United States v. Wong Kim Ark

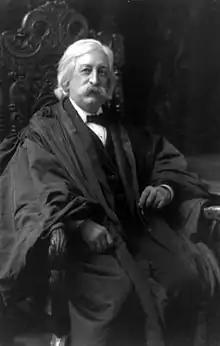
Chief Justice Melville Fuller wrote the dissent in the "Wong Kim Ark" case.

Chief Justice Melville Fuller was joined by Associate Justice John Marshall Harlan in a dissent which, "for the most part, may be said to be predicated upon the recognition of the international law doctrine". The dissenters argued that the history of U.S. citizenship law had broken with English common law tradition after independence—citing as an example the embracing in the U.S. of the right of expatriation (giving up of one's native citizenship) and the rejection of the contrary British doctrine of perpetual allegiance. The dissenters argued that the principle of "jus sanguinis" (that is, the concept of a child inheriting his or her father's citizenship by descent regardless of birthplace) had been more pervasive in U.S. legal history since independence. Based on an assessment of U.S. and Chinese treaty and naturalization law, the dissenters claimed that "the children of Chinese born in this country do not, "ipso facto", become citizens of the United States unless the fourteenth amendment overrides both treaty and statute."